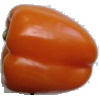
Label: Pepper Orange 1